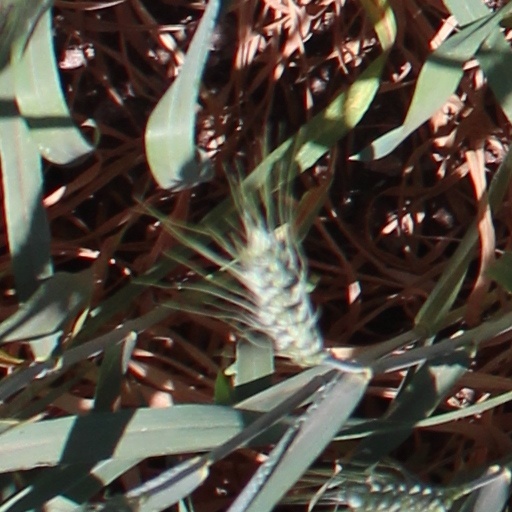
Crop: wheat